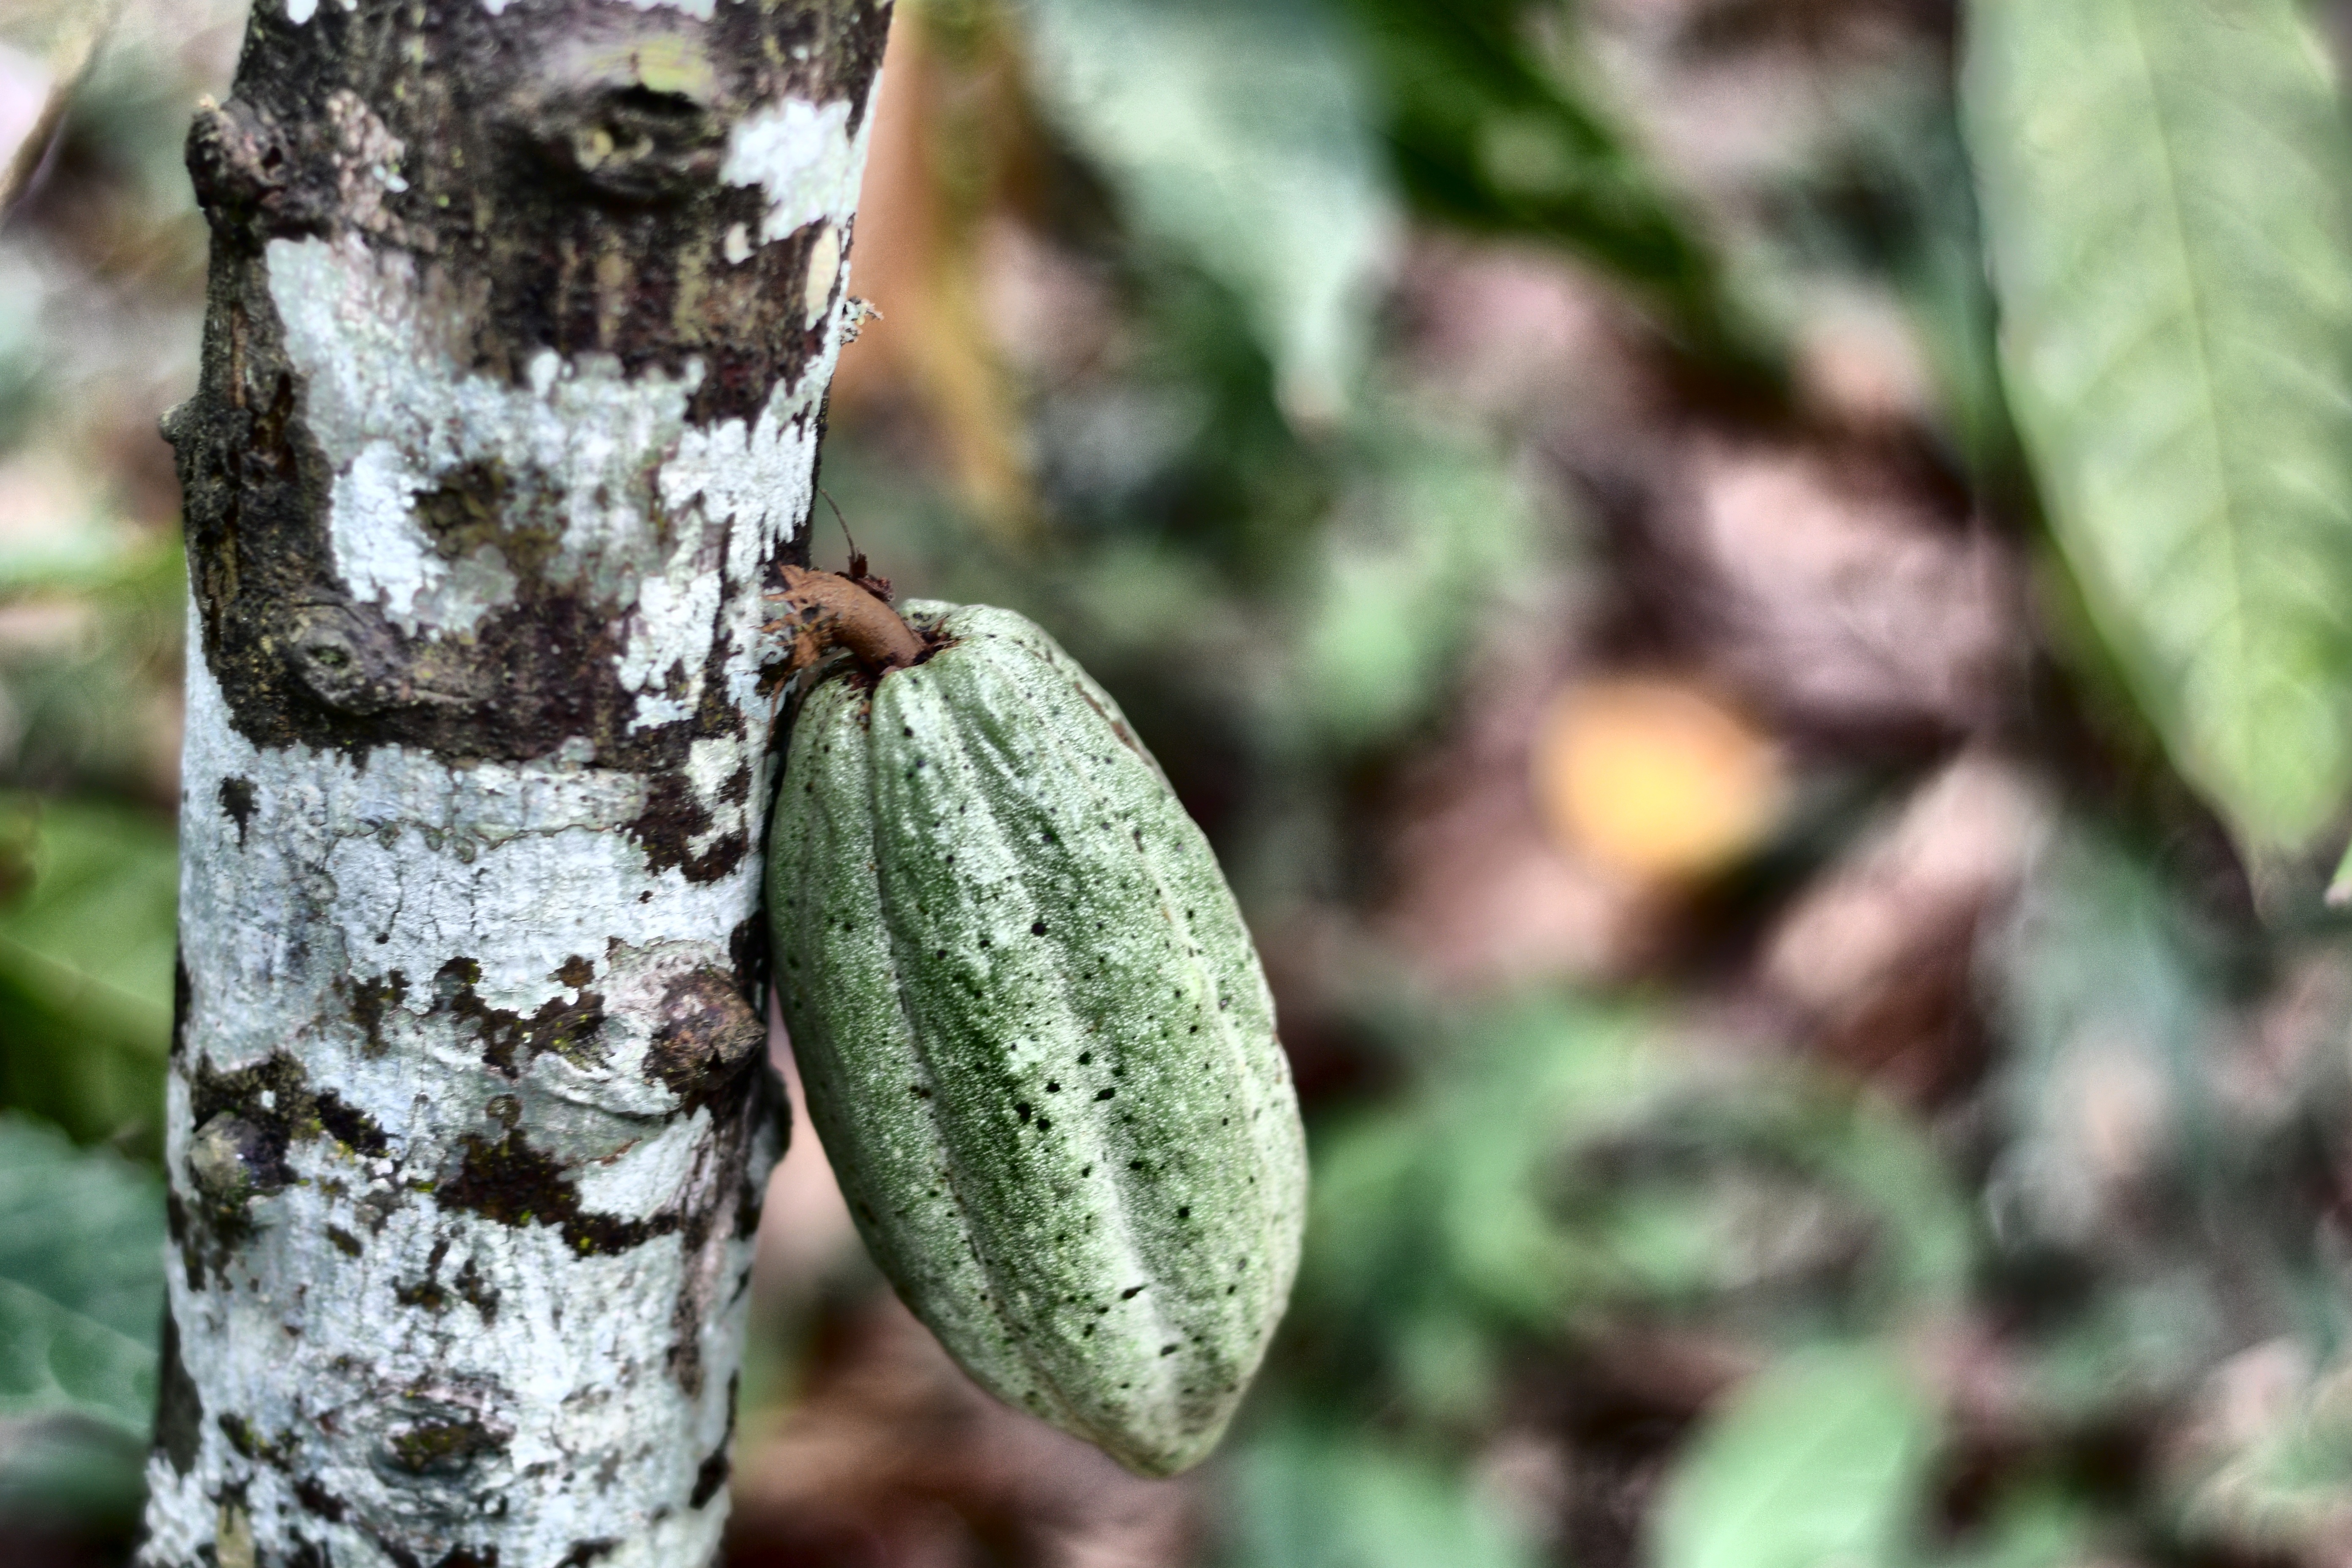
Maturity: unmature
Variety: Angoleta